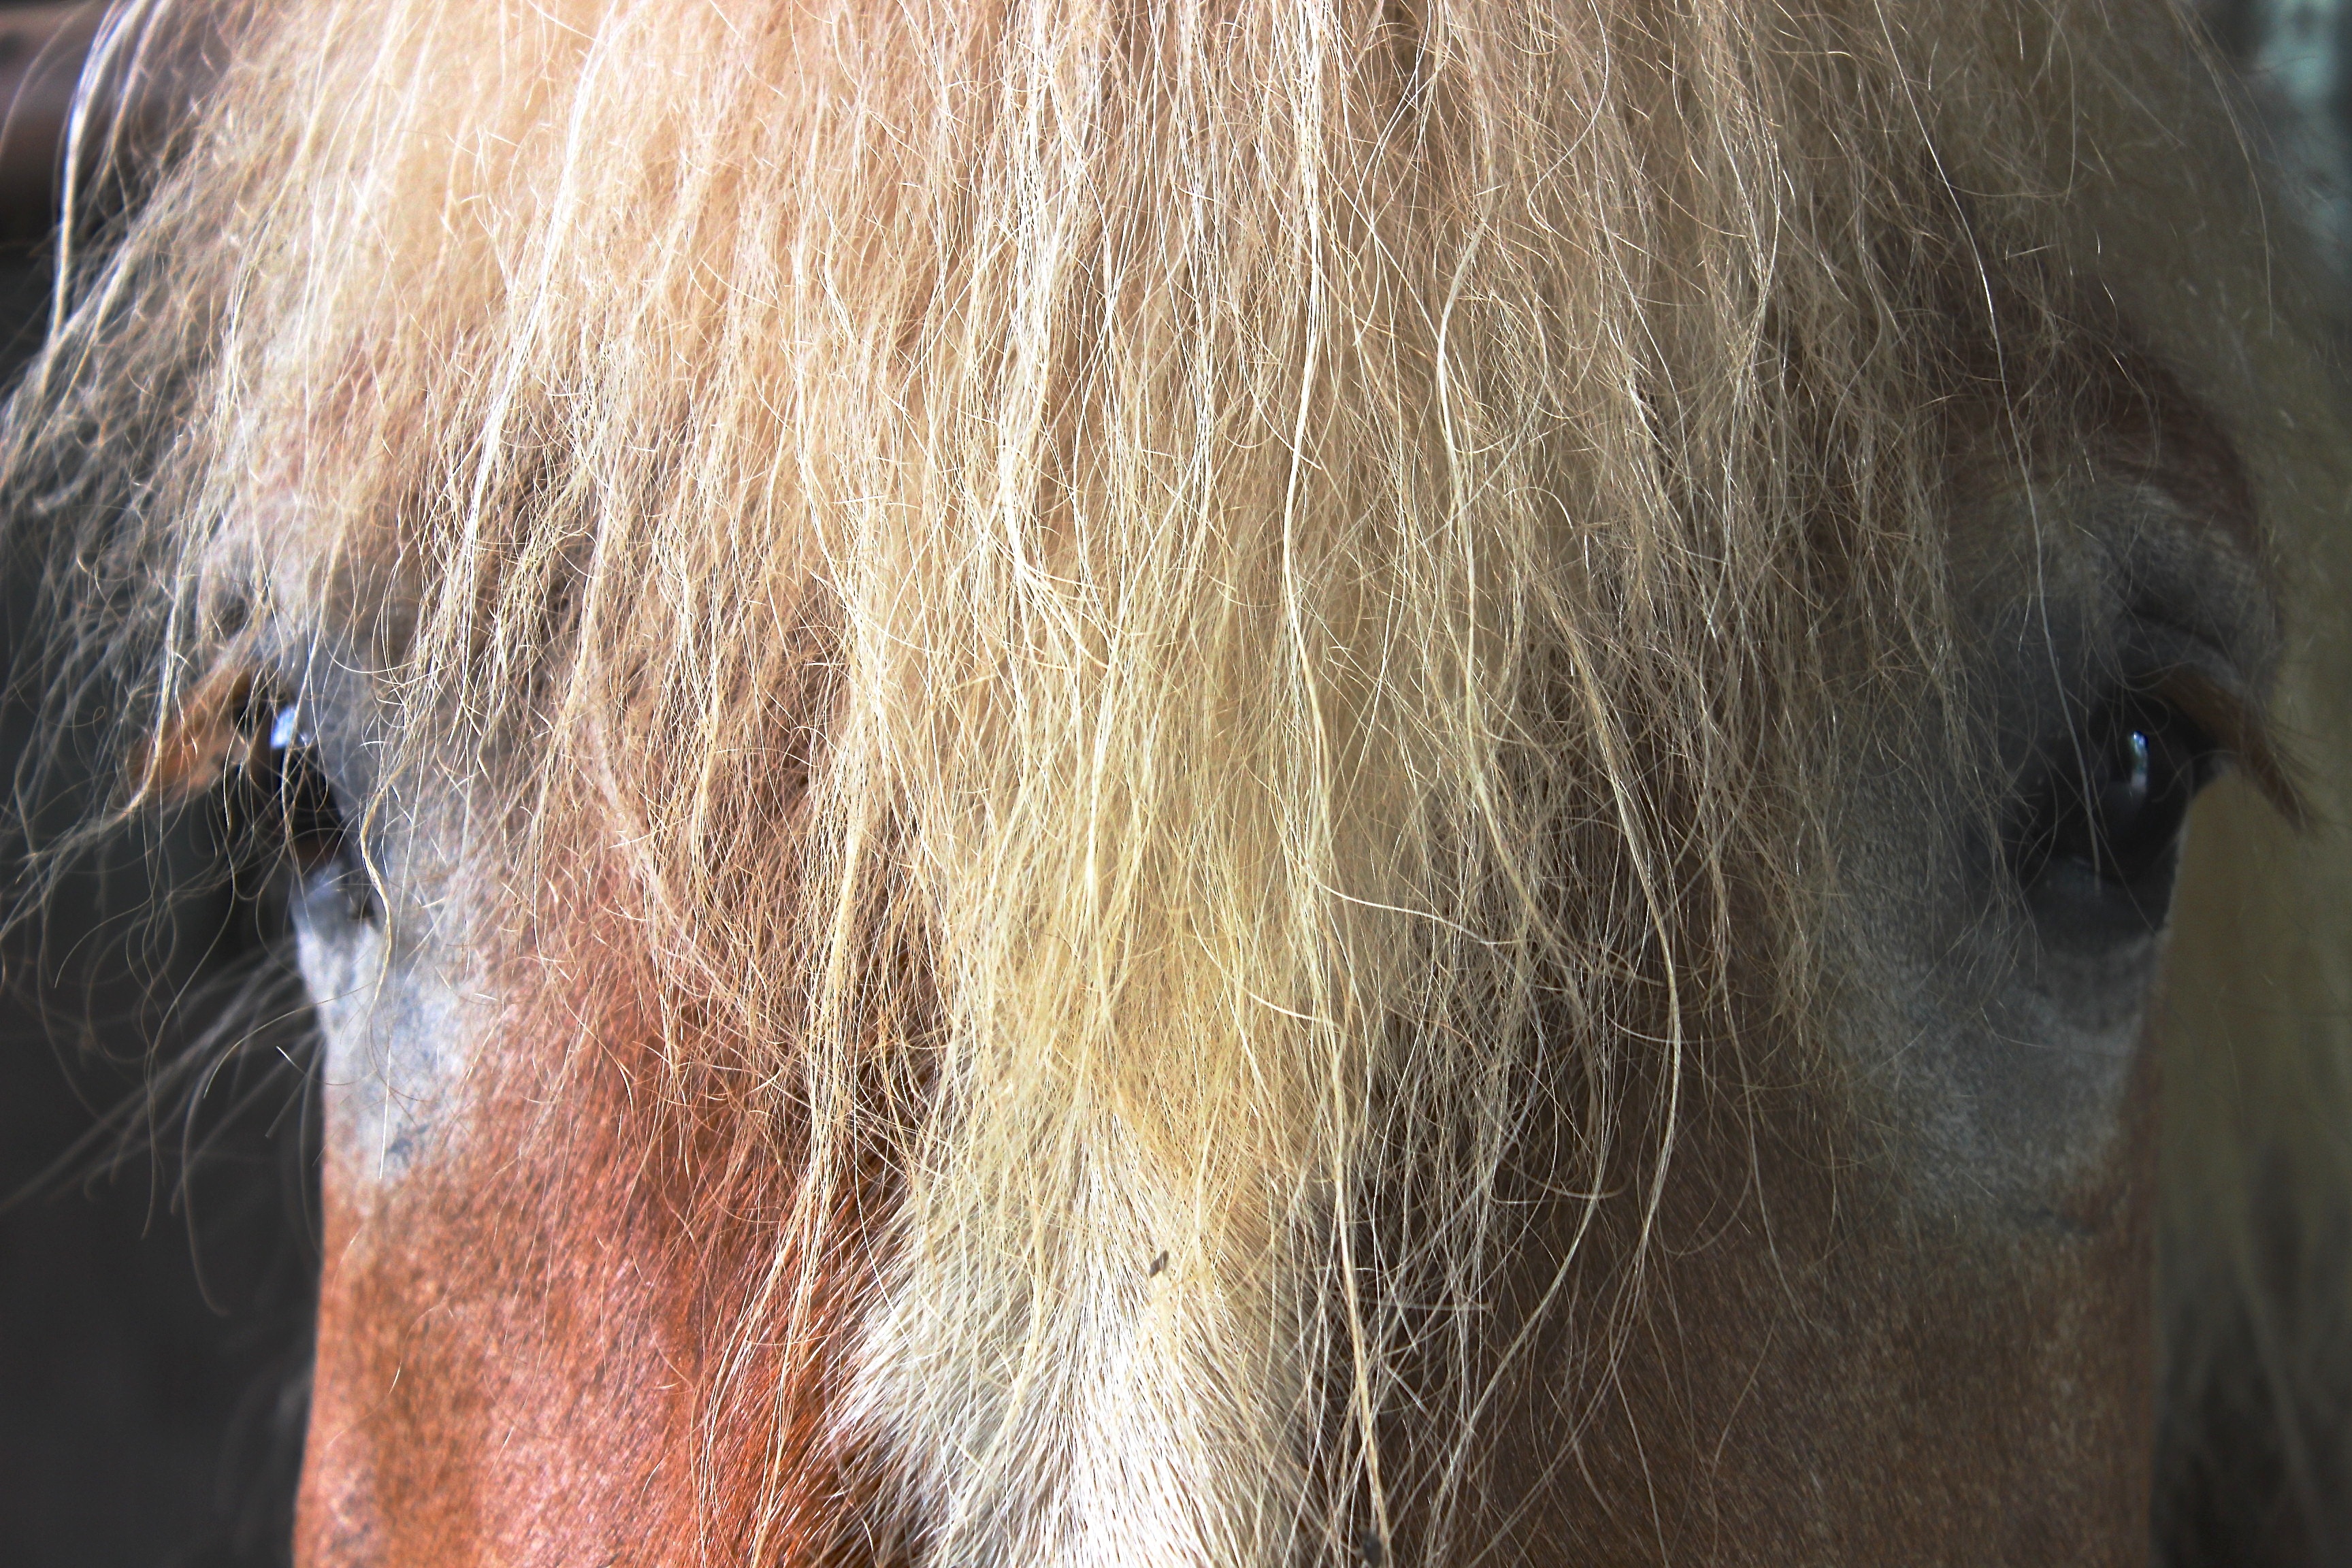
hair, view, horse, brown, mammal, stallion, mane, ear, close up, human body, nose, eye, head, organ, horse head, kaltblut, horse like mammal, mustang horse